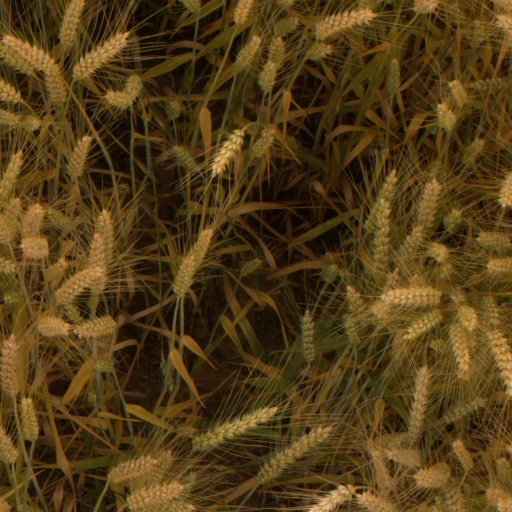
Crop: wheat